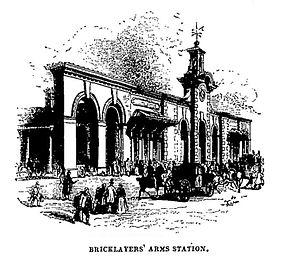
Lewis Cubitt est un Ingénieur civil et architecte anglais qui est principalement reconnu pour la conception du bâtiment de la gare de King's Cross mis en service en 1852.